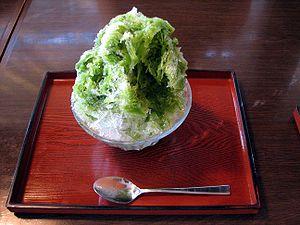
Le kakigōri est un dessert japonais à base de glace râpée sur laquelle on verse un sirop au thé vert, aux fruits ou au sésame. Il peut également être agrémenté d’autres garnitures telles que du lait concentré, de la crème chantilly, des mochi ou des haricots azuki.